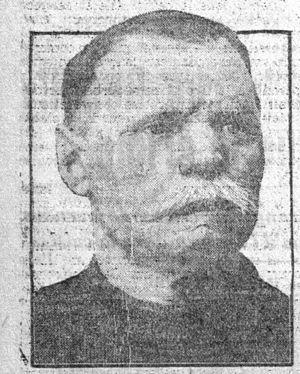
Aimable Delarue, patron du canot de sauvetage Amiral Roussin à l'Île-Molène jusqu'en 1938, sauveteur ""le plus décoré de France"" (Journal ""Le Petit Parisien"" n° 12783 du 29 octobre 1911, http://gallica.bnf.fr/ark:/12148/bpt6k564138x/f2.image.r=Molene.langFR)"
Île-Molène [il mɔlɛn] est une commune française, principalement constituée de l'île de Molène, île de l'Iroise au large de la côte ouest du Finistère, en Bretagne. La plupart des autres îles de l'archipel de Molène appartiennent en réalité à la commune du Conquet.